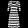
Label: Dress